Ponant Fleet

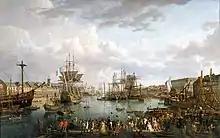
General view of Brest in 1793, during the French Revolution.

Naval administration was under the authority of a Secretary of the State in 1626, the same year Cardinal Richelieu was designated as grand master of navigation. The two fleets were combined in 1642, then split in 1661. The two fleets were administered by Jean-Baptiste Colbert after 1662, during his tenure as intendant of finance and state minister, then secretary of State in 1669. A secretary of state held responsibility for the navy thereafter, until the French Revolution.